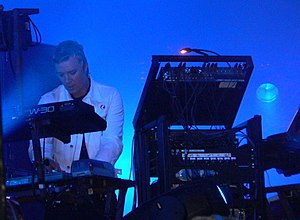
Liam Howlett
Liam Howlett
Liam Paul Paris Howlett er DJ og hovedmedlem i det engelske band The Prodigy.